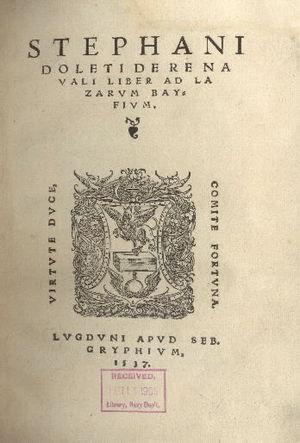
Étienne Dolet, né le 3 août 1509 à Orléans et mort le 3 août 1546 à Paris est un écrivain, poète, imprimeur, humaniste et philologue français.